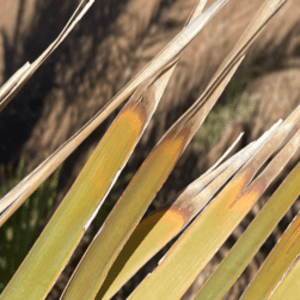
Label: Potassium Deficiency